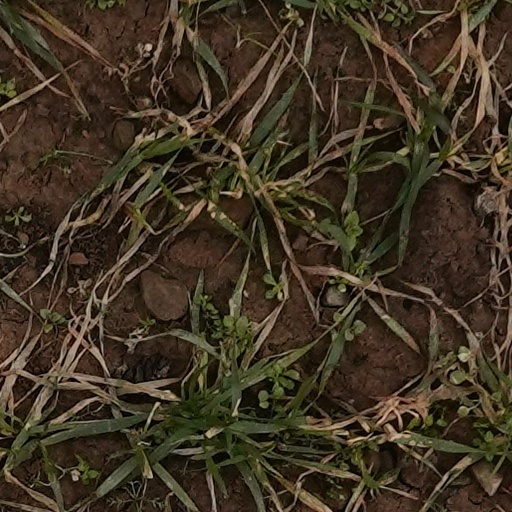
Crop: wheat